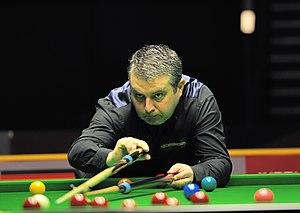
Rod Lawler, surnommé « Rod the Plod » pour sa lenteur, est un joueur professionnel de snooker de nationalité anglaise. Il est né le 12 juillet 1971 à Liverpool.